Ludwig Minkus

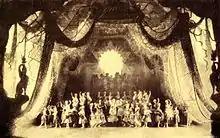
Scene from "Les Pilules magiques". St. Petersburg, 1886.

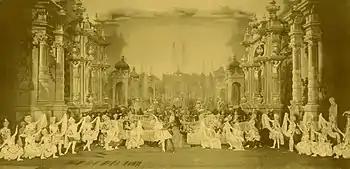
Act III of "La Camargo". In the center is Pierina Legnani in the title role with Nikolai Legat as Vestris. St. Petersburg, 1901.

In 1883 Minkus composed the music for Petipa's "Nuit et Jour", a sumptuous "pièce d'occasion" staged especially for the celebrations held at the Imperial Bolshoi Theatre of Moscow in honor of the coronation of Emperor Alexander III. The Emperor, a fanatic balletomane, bestowed upon Minkus the Order of Saint Stanislaus for his score. During the ceremony the newly crowned Emperor told Minkus " ... you have reached perfection as a ballet composer."